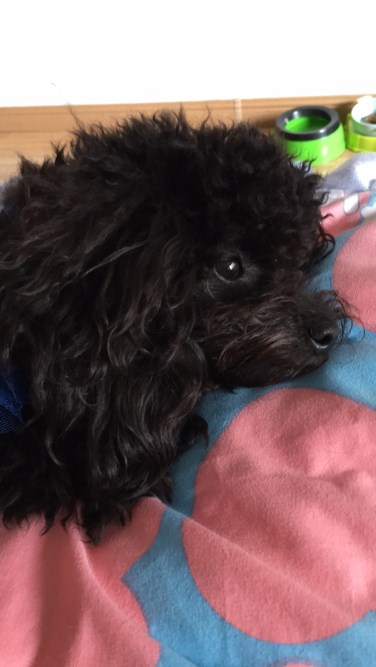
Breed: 7449-n000128-teddy